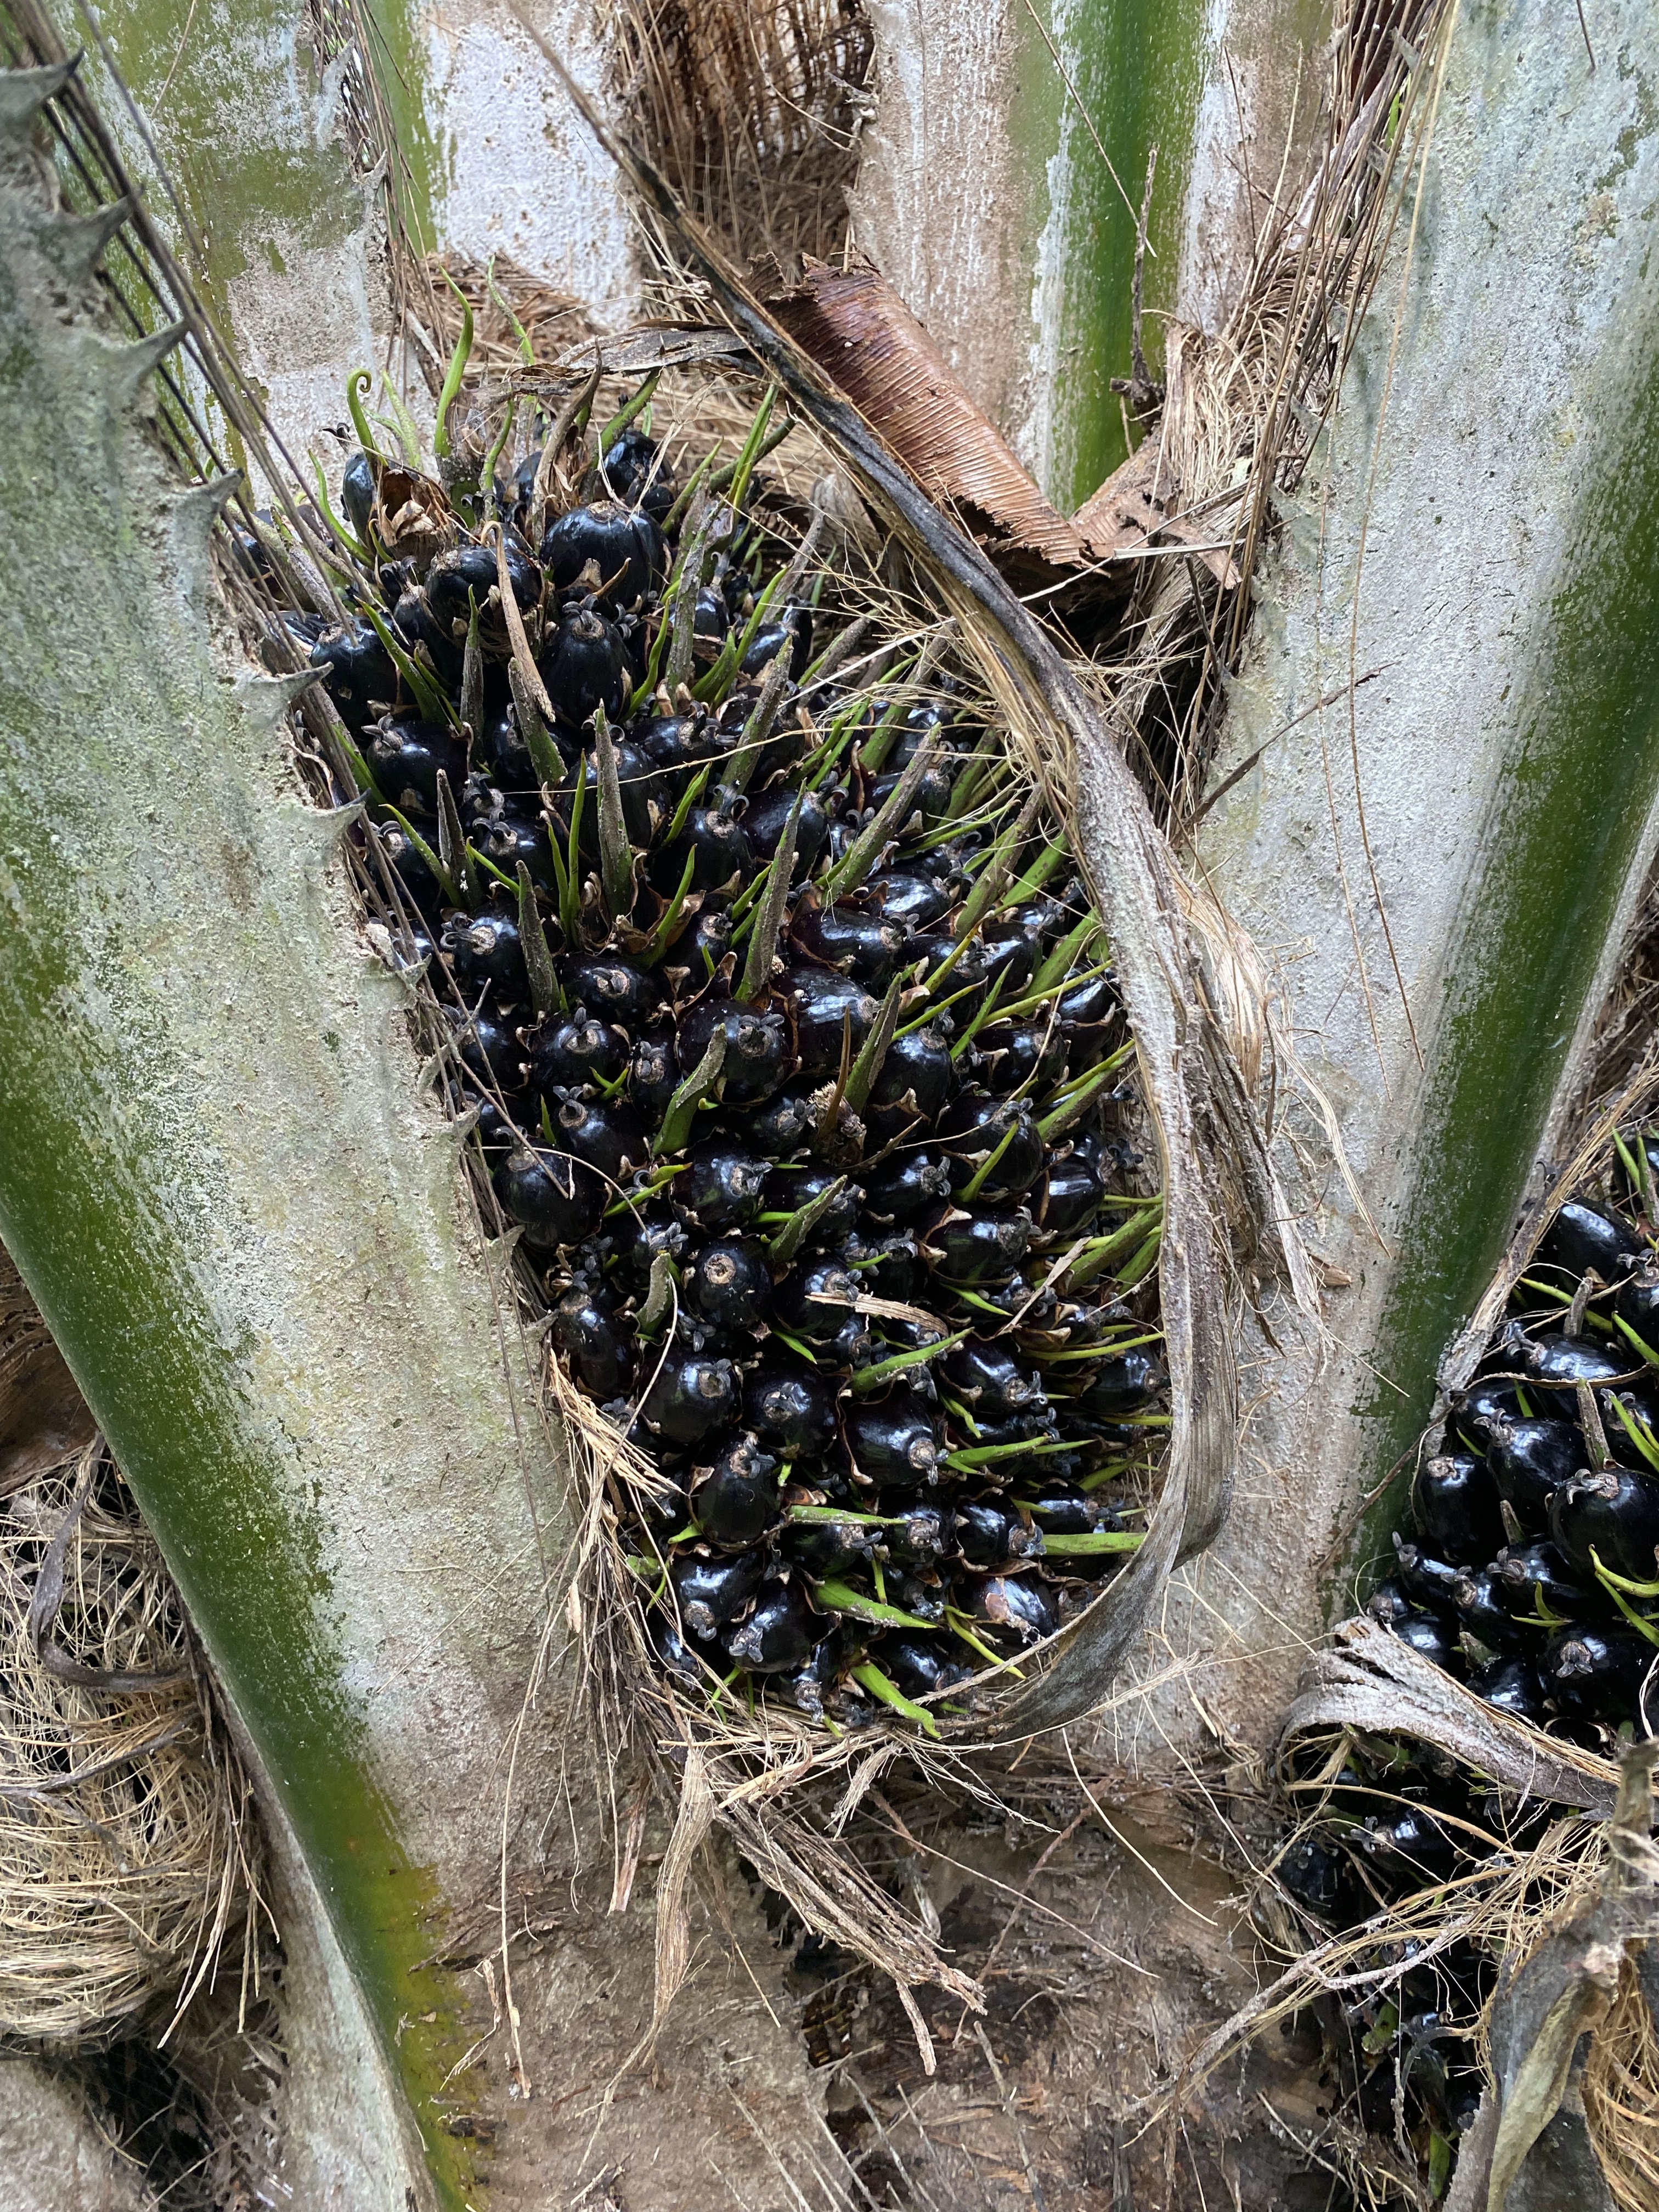
Ripeness: Unripe